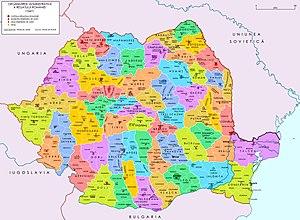
L’organisation territoriale de la Roumanie repose aujourd'hui sur quatre niveaux d'organisation territoriale :
Jusqu'en 1950, la Roumanie, devenue une république communiste fin 1947 et occupée par l'Armée rouge, était divisée historiquement en județe. En 1950 les autorités communistes décident de réformer la structure administrative du pays en supprimant les 57 județe pour instituer à la place 28 régions calquées sur les oblasts soviétiques et divisées comme ceux-ci en raions.
Un județ est une division administrative :